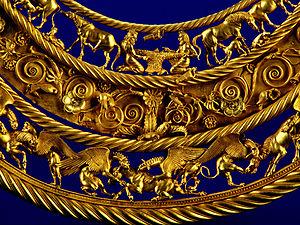
L'art des steppes est un art essentiellement composé d'objets d'art comme la joaillerie, la décoration des armes et l'équipement du cavalier, dont les éléments du harnachement des chevaux. Ces objets d'art ont été produits par les nomades depuis la steppe pontique et qui s'étendait au Kazakhstan moderne au nord de la mer Noire, en Asie centrale et jusque dans l'ancienne Grande Mongolie. Ces populations étaient très nombreuses : Scythes, Xiongnu, Sakas, Yuezhi, Parthes, Kuchans, Sassanides, Sogdiens, Tujue, Qidan et Jurchens et enfin Mongols.
Les Scythes étaient un ensemble de peuples indo-européens d'Eurasie en grande partie nomades et parlant des langues iraniennes. Originaires d'Asie centrale, ils ont vécu leur apogée entre le VIIᵉ siècle av. J.-C. et la fin de l'Antiquité, notamment dans les steppes de l'Eurasie centrale, une vaste zone allant de l'Ukraine à l'Altaï, en passant par la Russie et le Kazakhstan. Les Perses désignaient ces peuples par le nom de Sakas, francisé en Saces. De nombreuses sources antiques attestent des peuples scythes, les Assyriens mentionnent les Saces dès −640.
La Scythie est le territoire habité par les Scythes du VIIIᵉ siècle av. J.-C. au IIᵉ siècle.